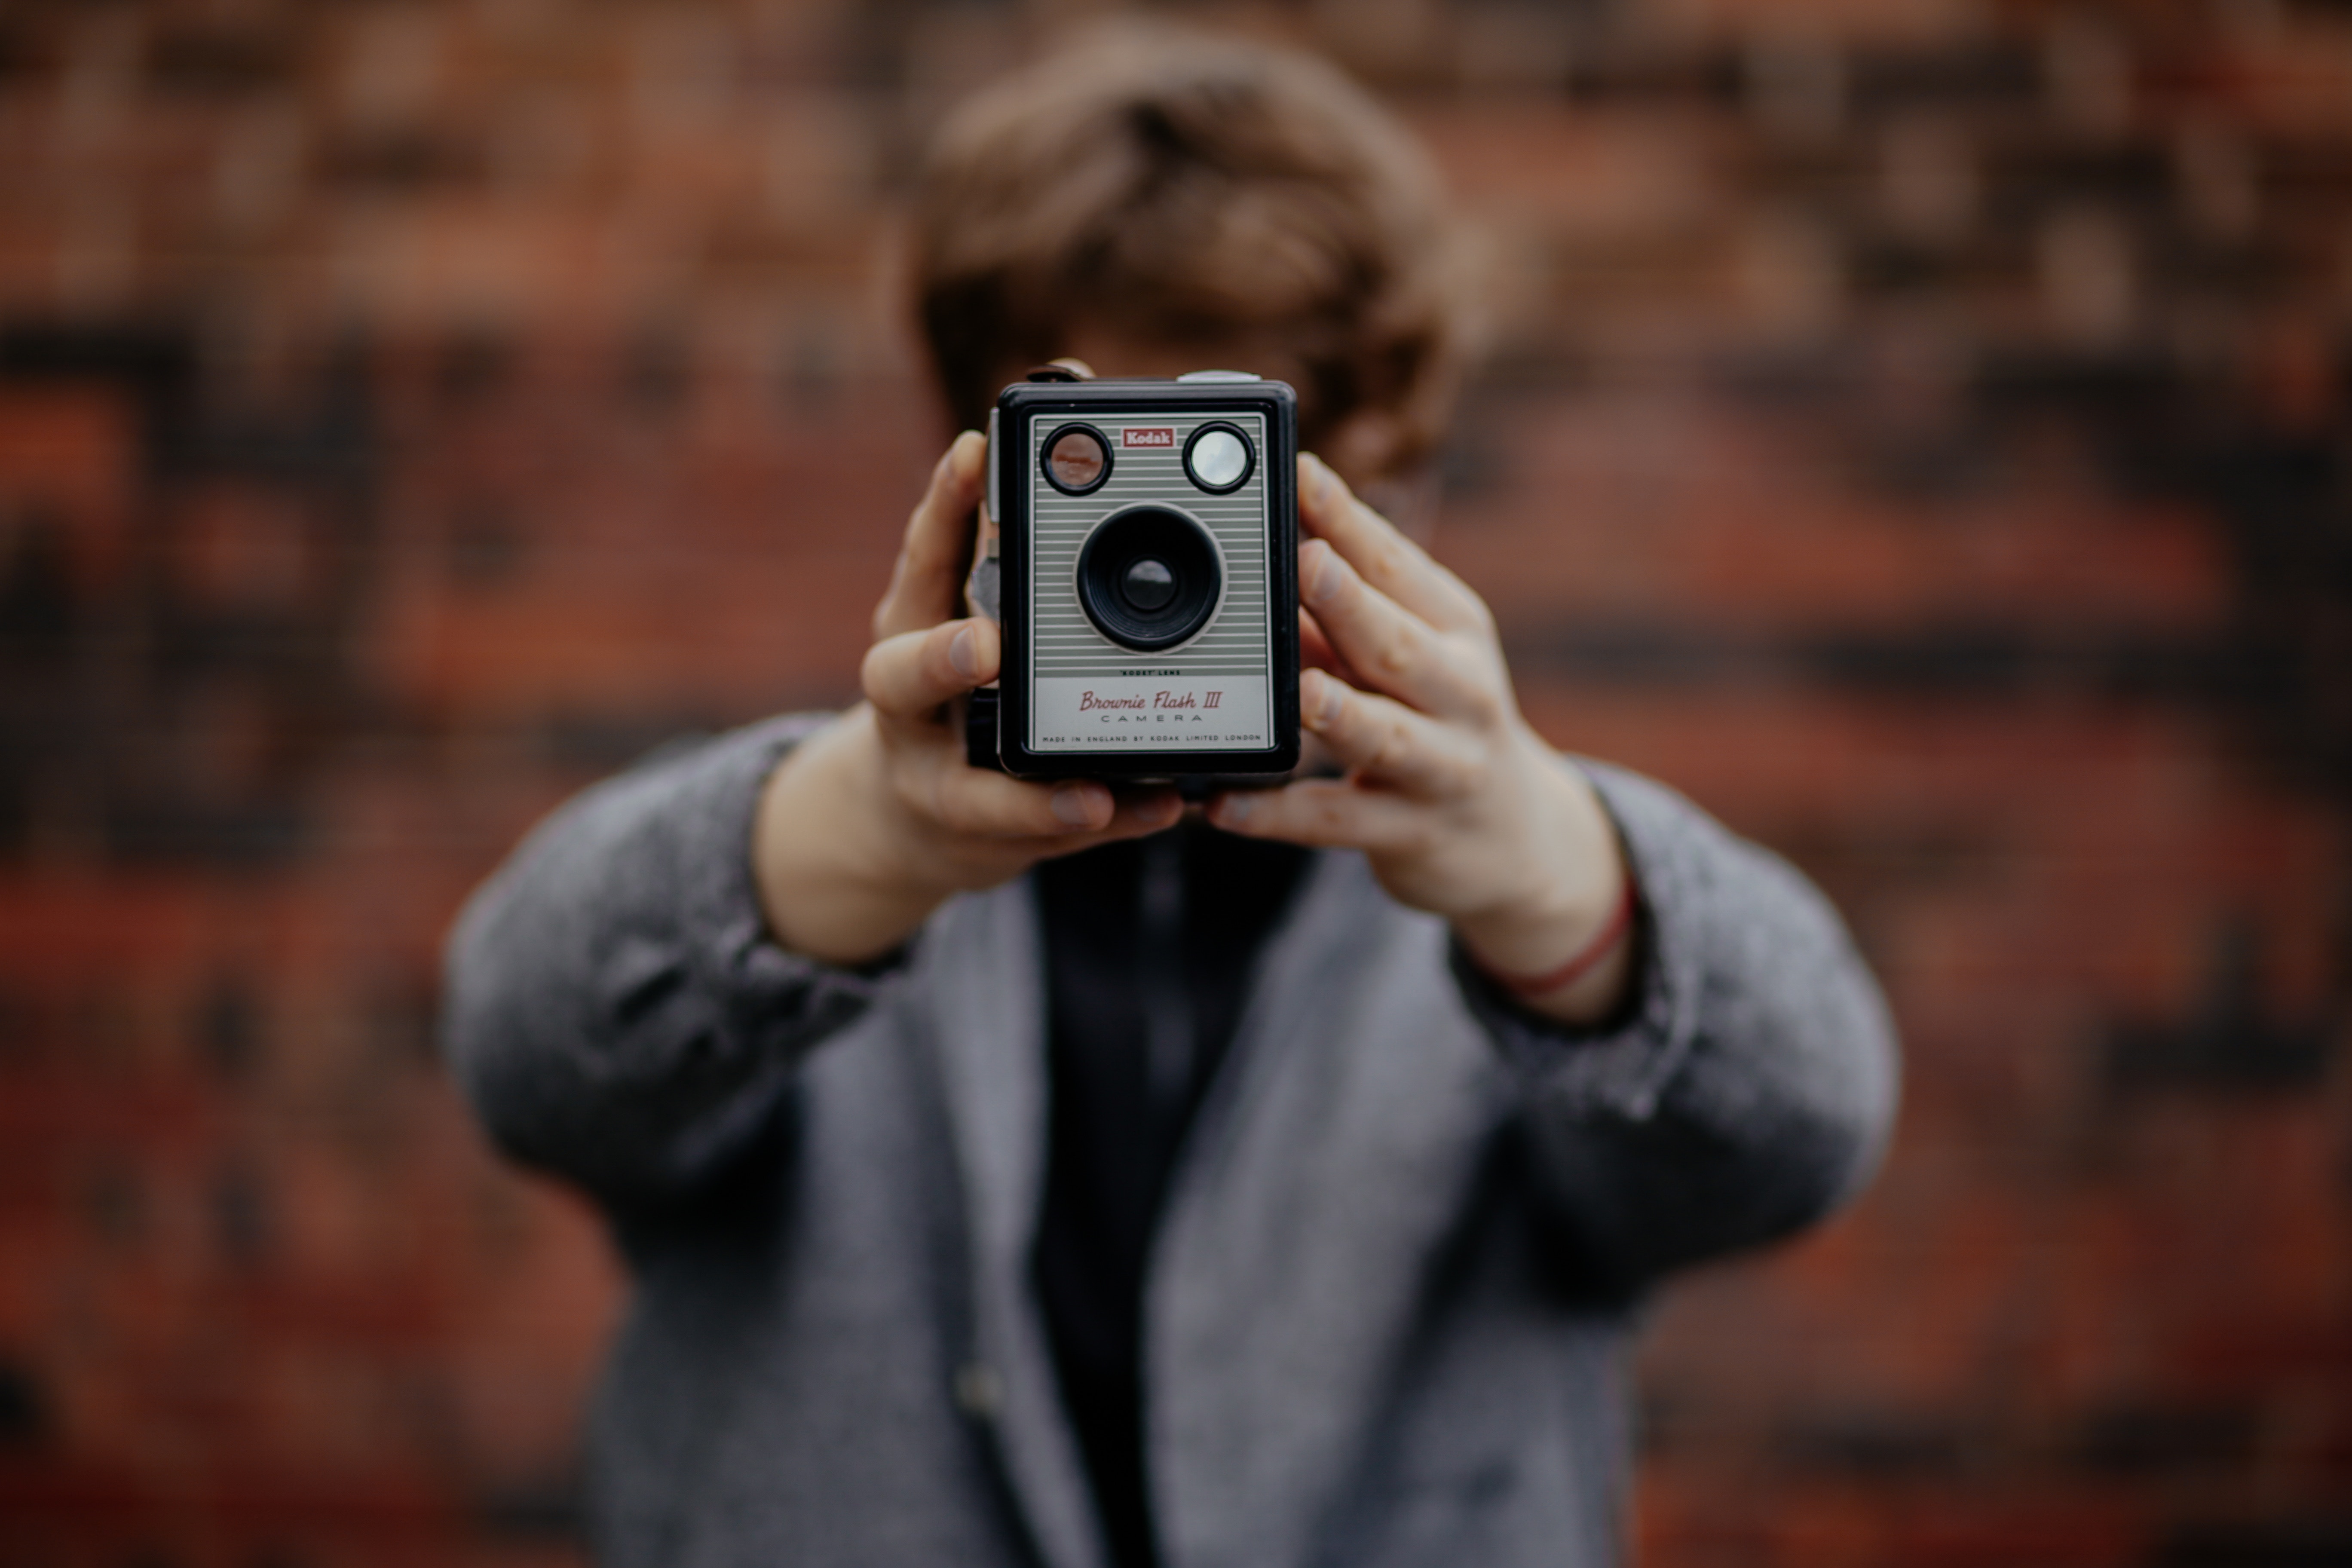
hand, technology, camera, photography, film camera, photojournalist, single lens reflex camera, cameras optics, camera operator